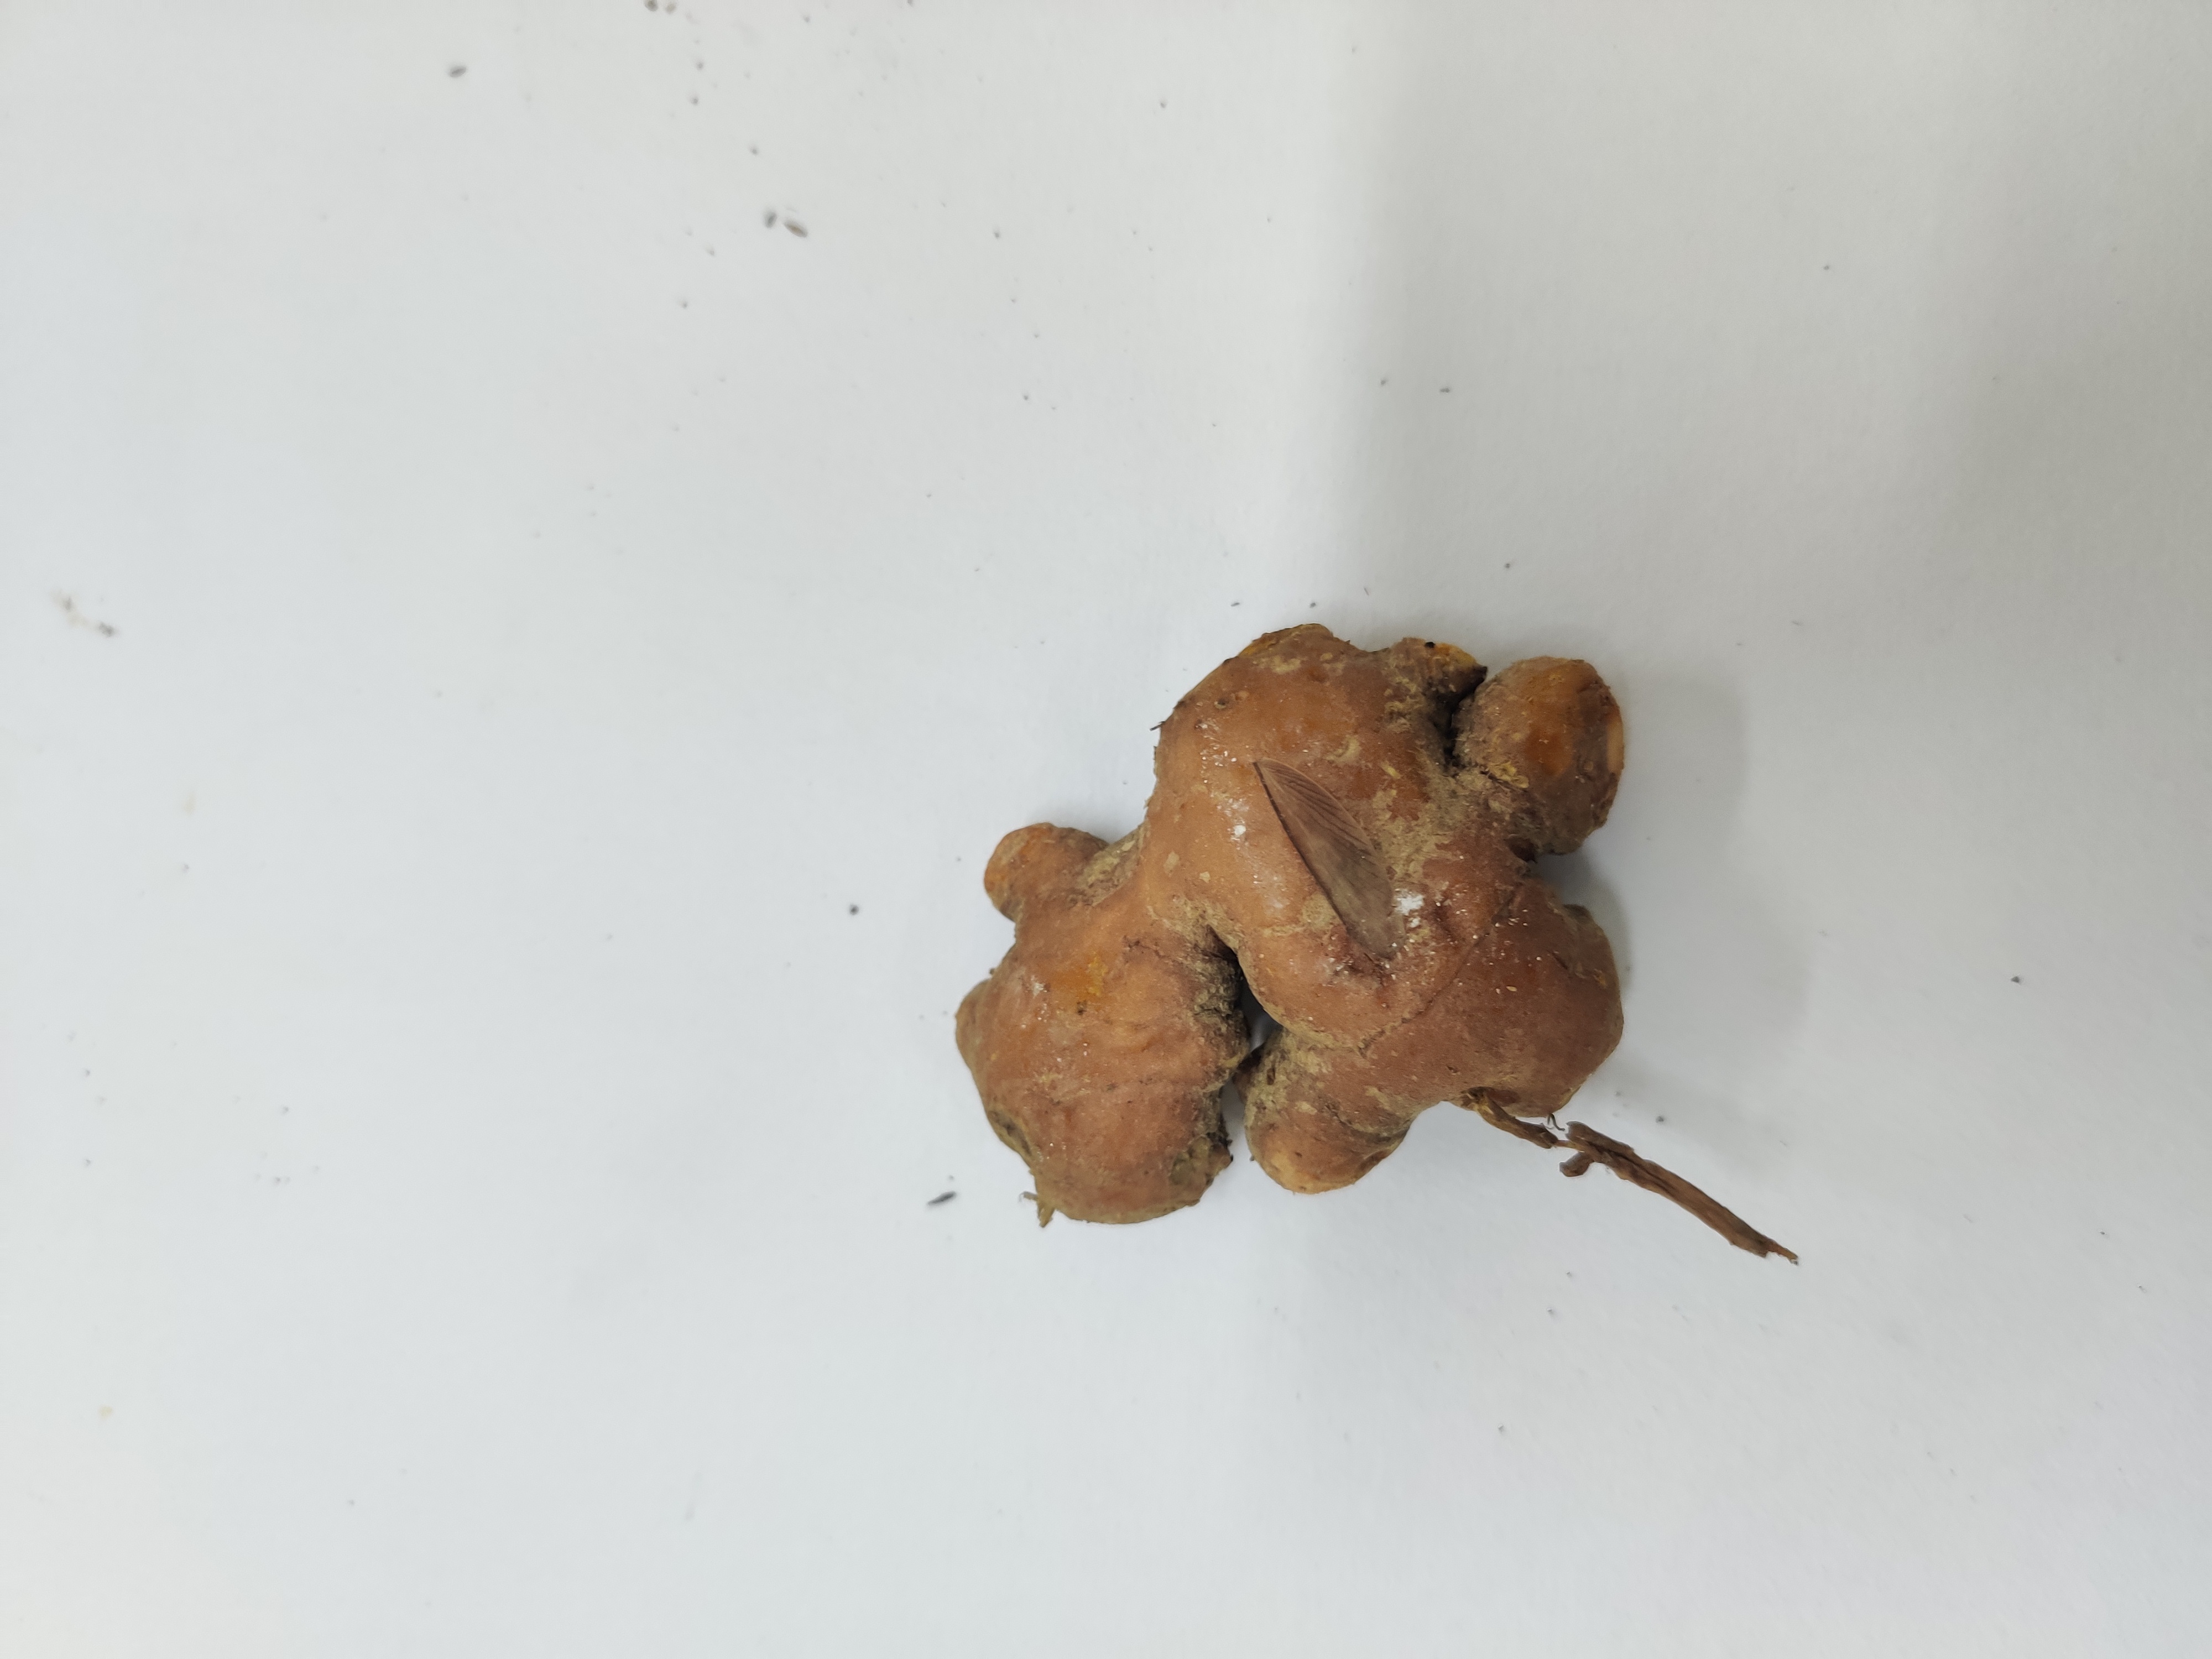
Crop: Turmeric
Condition: Fresh